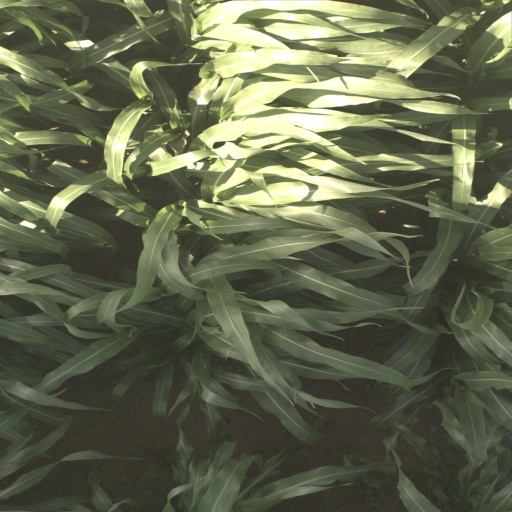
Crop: sorghum